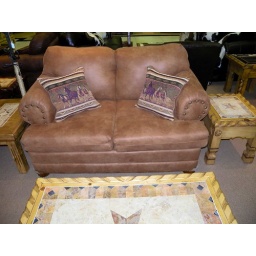
Shown with Spice pillows and stone star coffee table in honey pine finish.